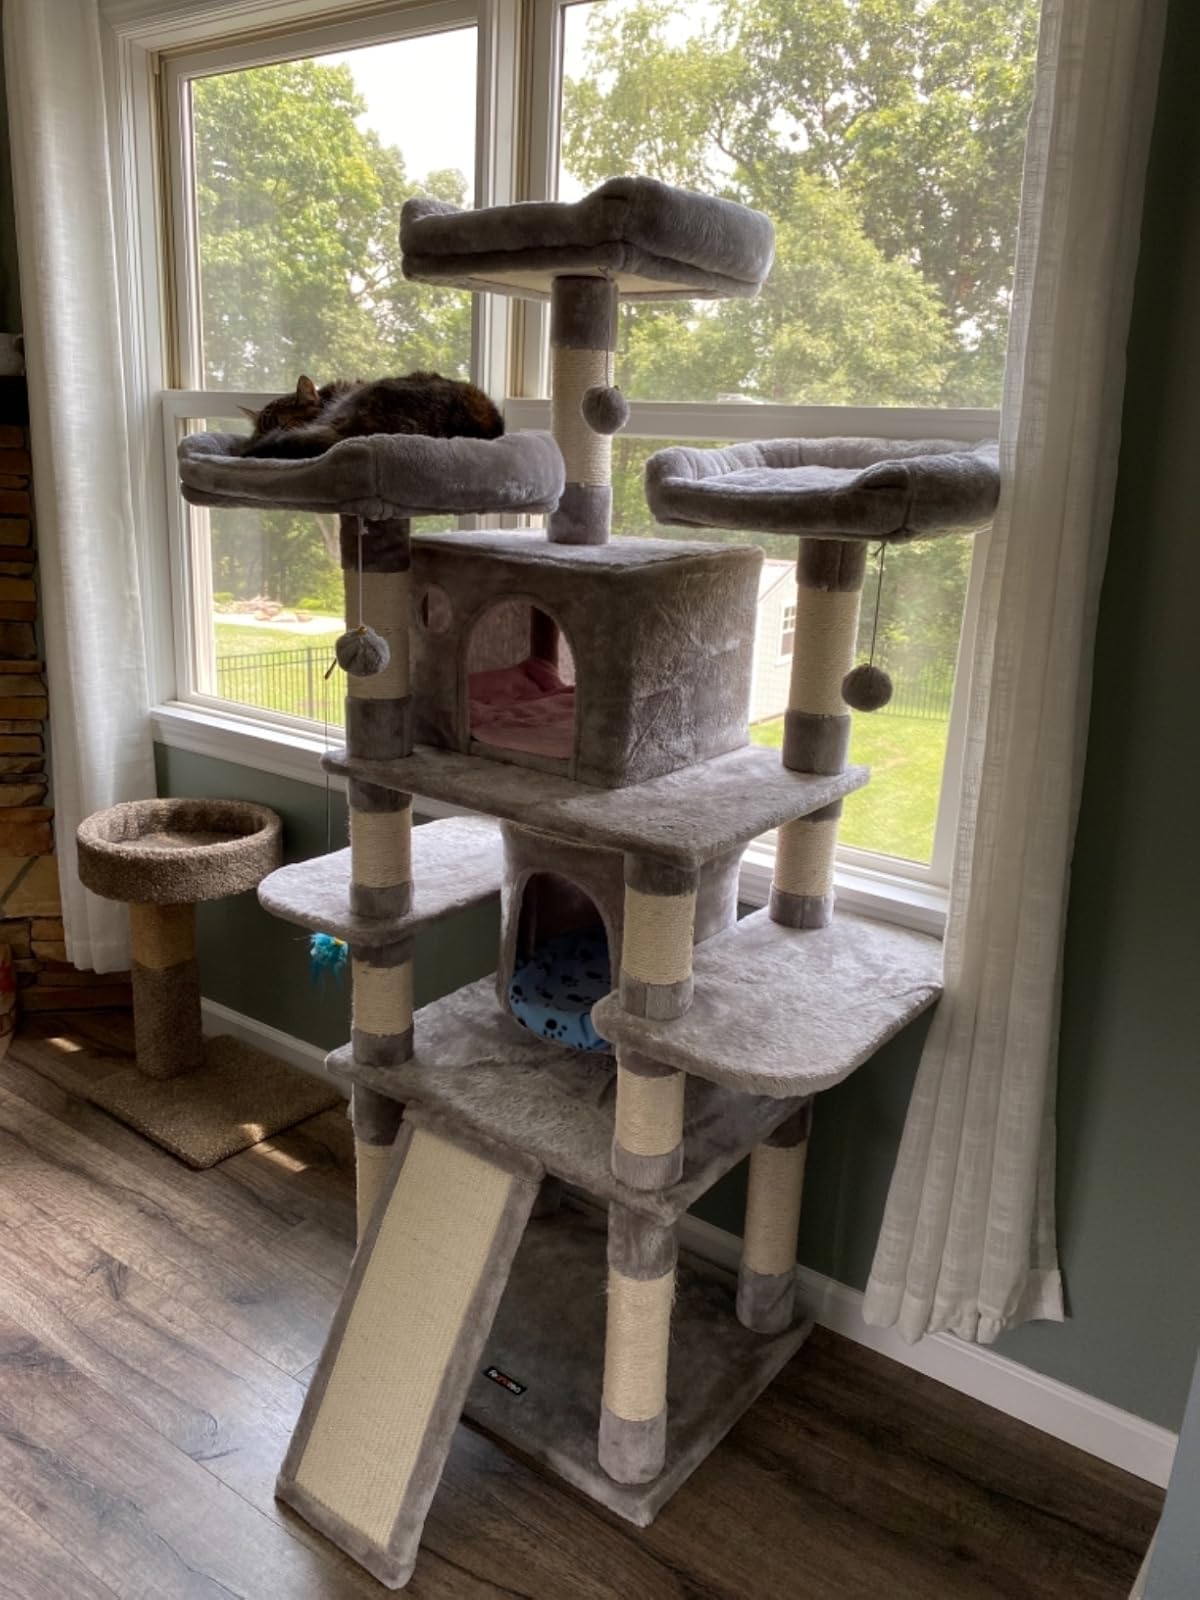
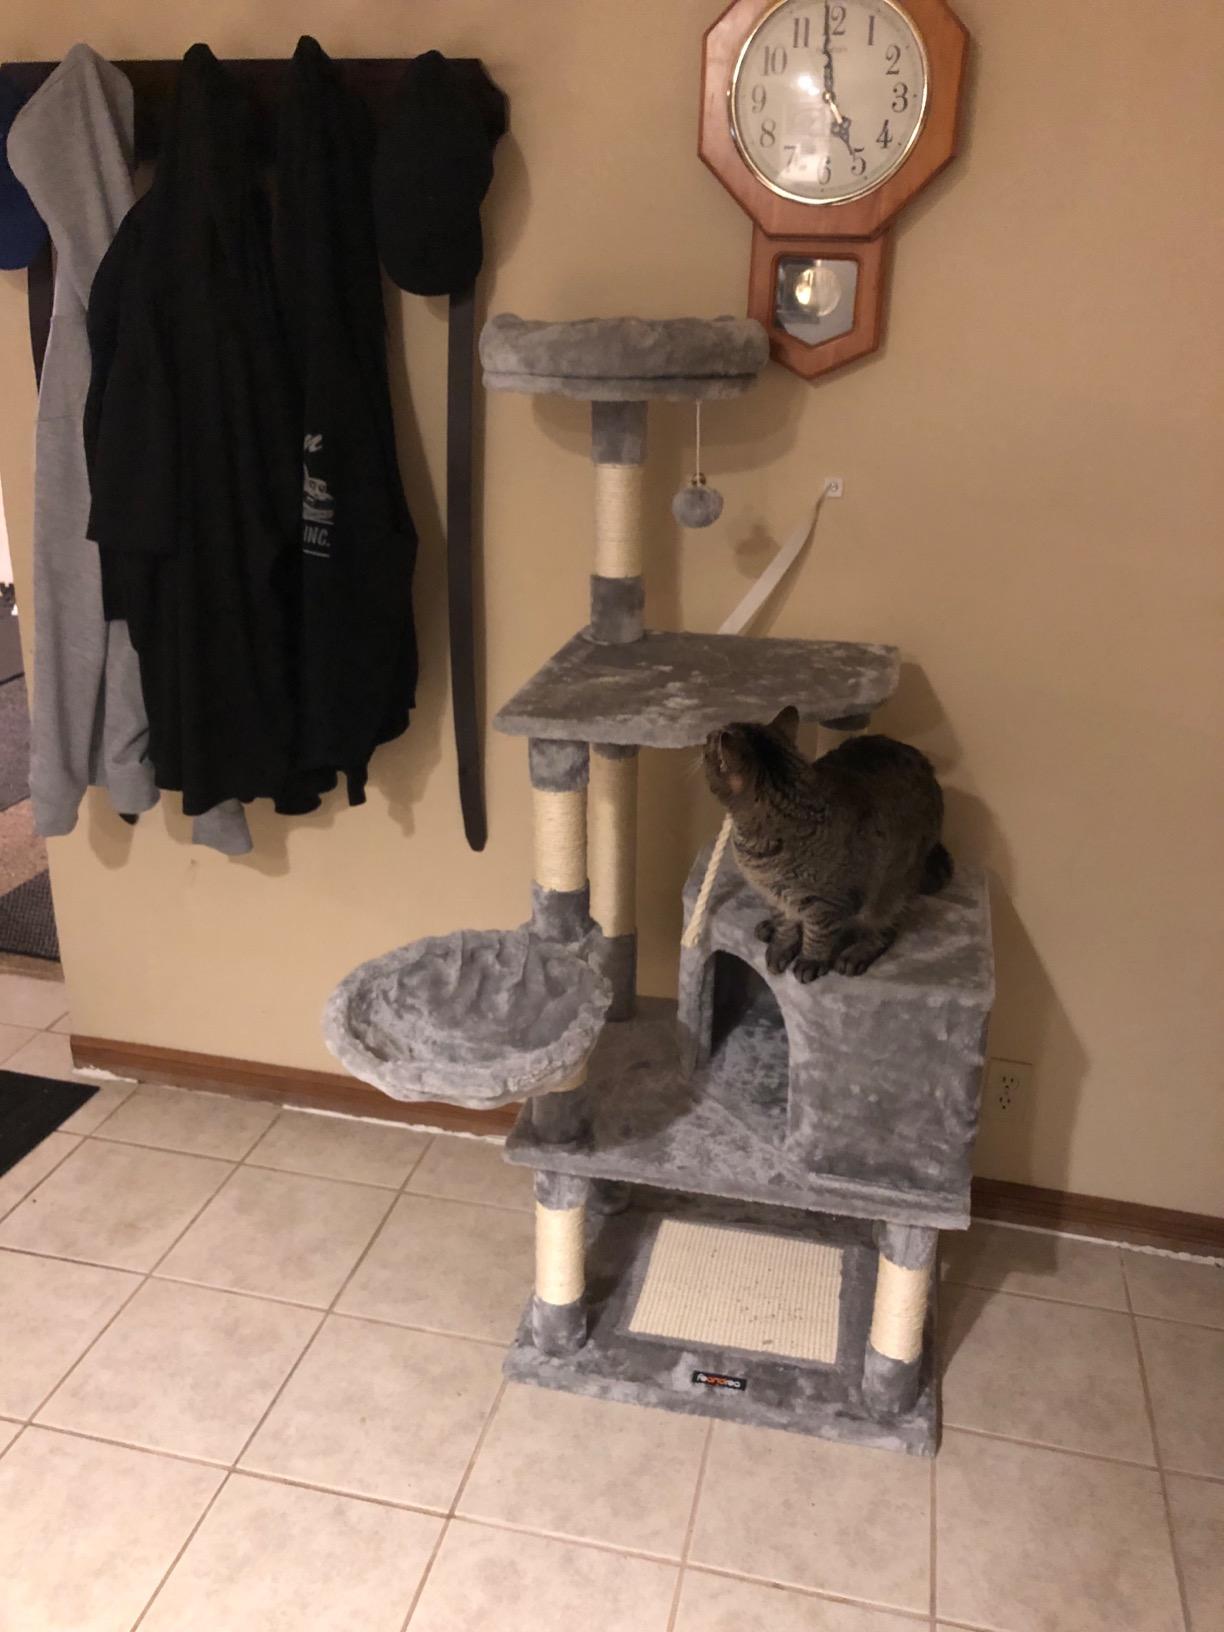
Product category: items_cat tree
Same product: no